Raw foodism

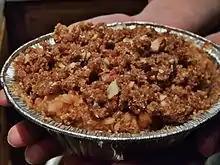
Raw vegan apple pie

Raw veganism has rarely been practised in history, but it became a fad in the 21st century. A raw vegan diet consists of unprocessed, raw plant foods that have not been heated above . Typical foods included in raw food diets are fruits, vegetables, nuts, seeds, and sprouted grains and legumes.